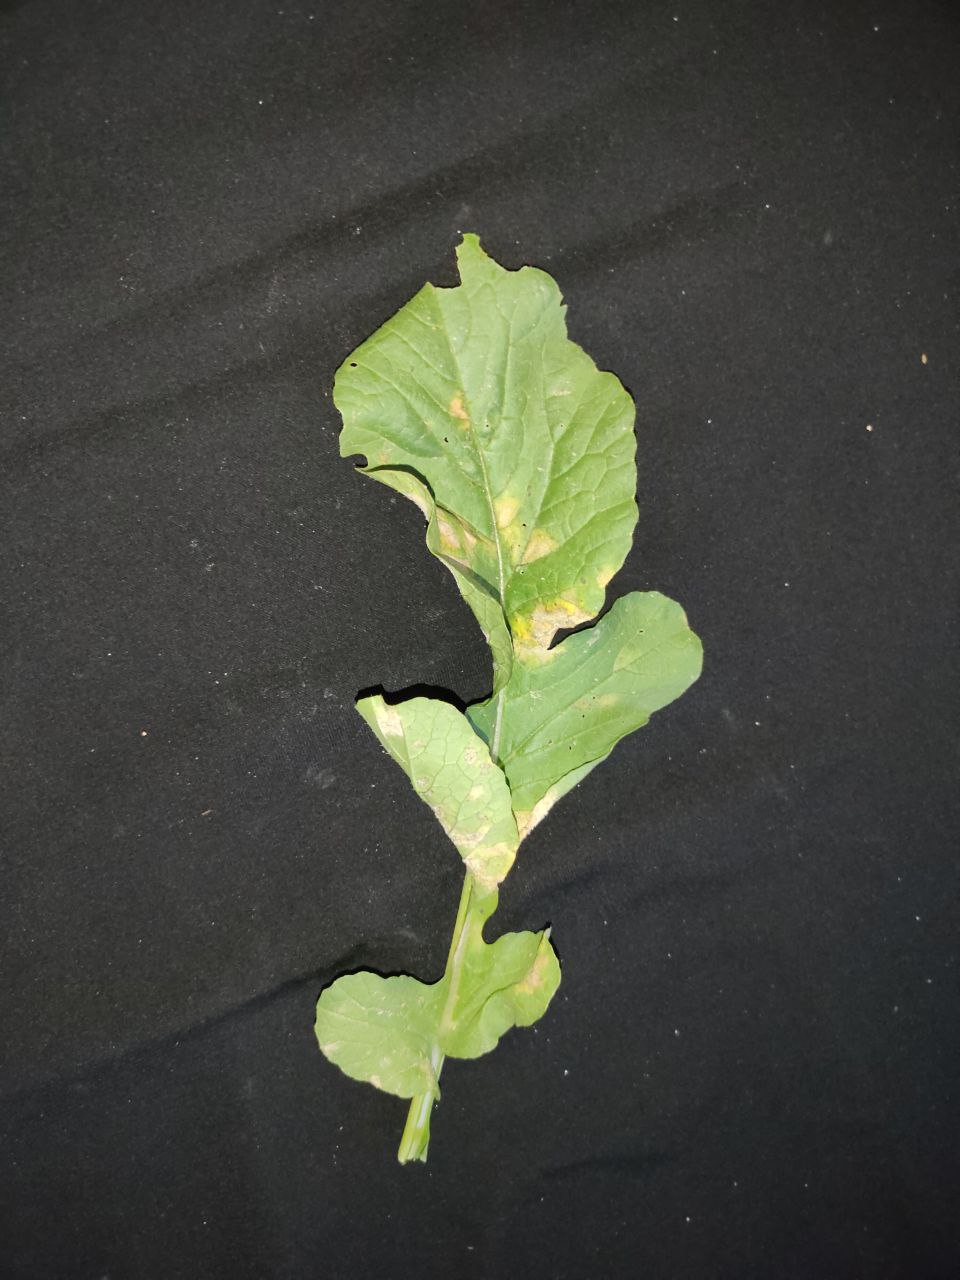
Label: Mosaic virus